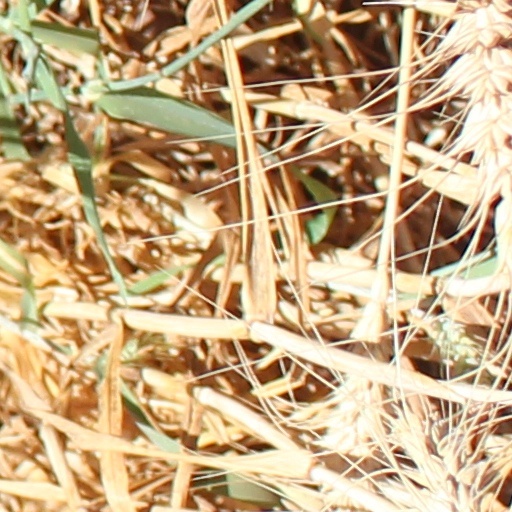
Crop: wheat